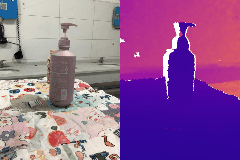
Label: detergent